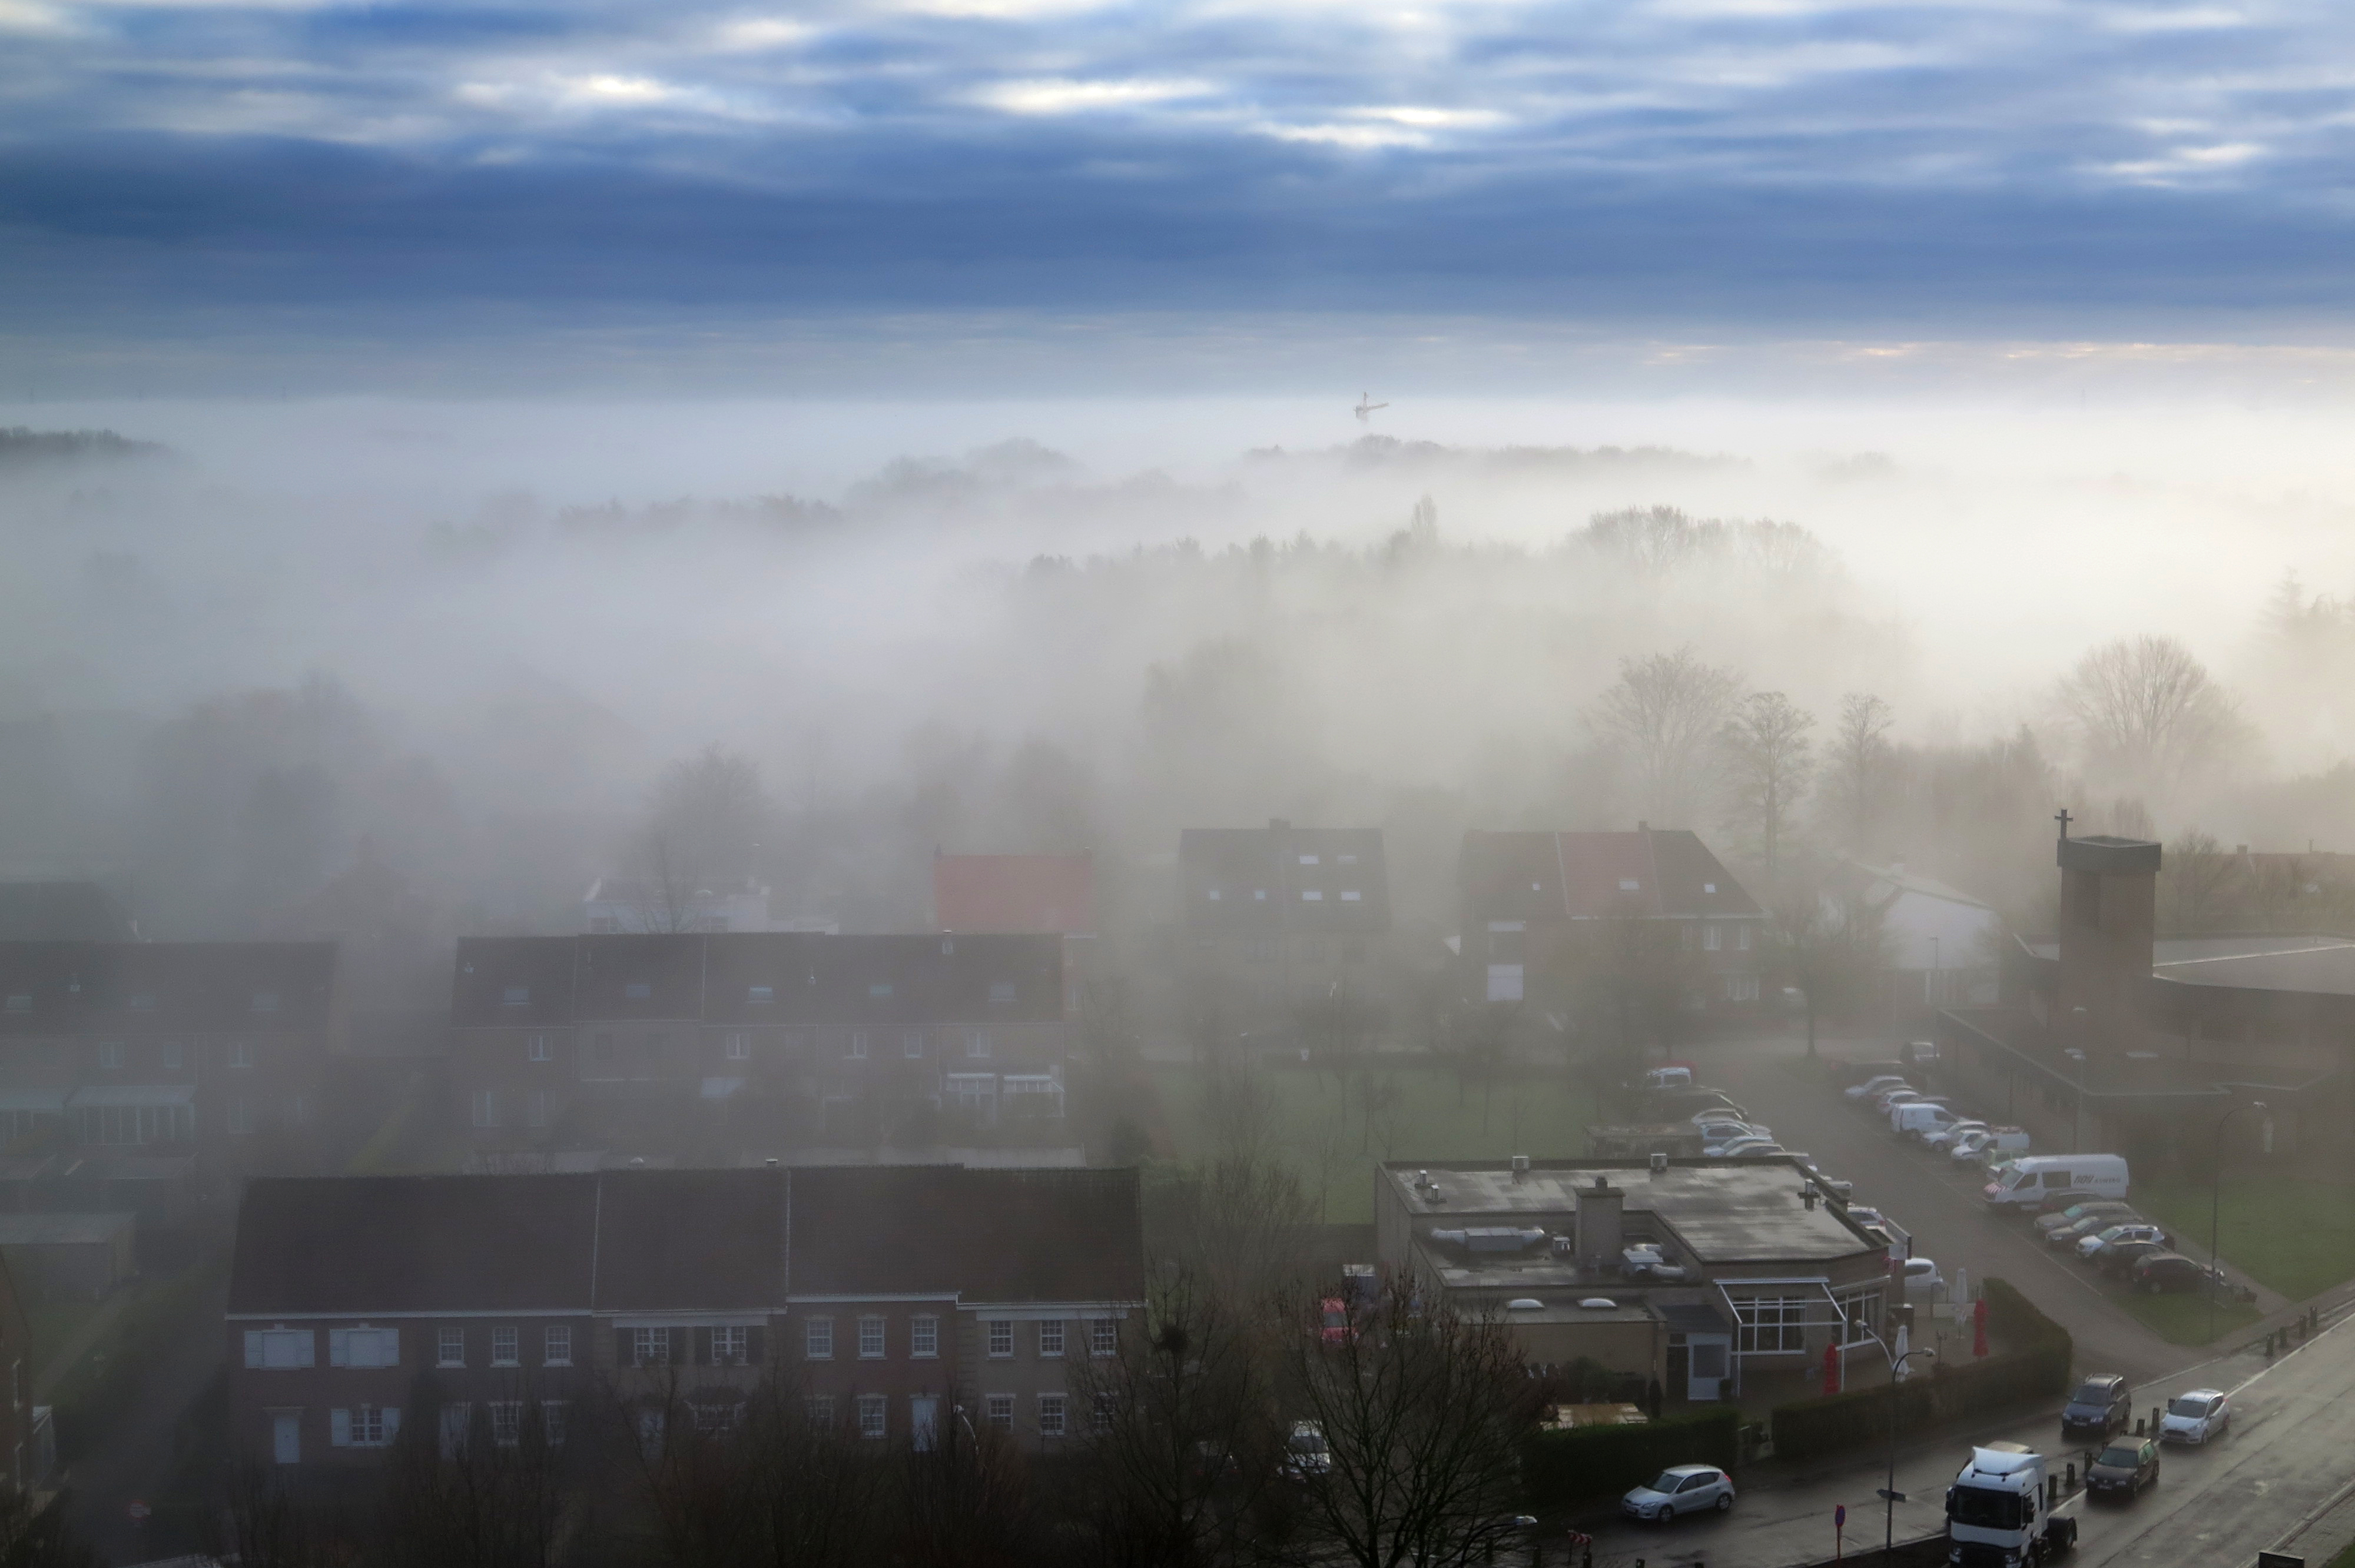
fog, mist, sky, atmosphere, cloud, residential area, morning, haze, urban area, town, suburb, city, hill station, dawn, sunlight, drizzle, metropolis, meteorological phenomenon, smoke